Film industry

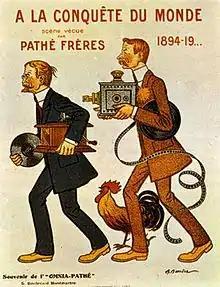

The history of Cinema of Poland is almost as long as the history of cinematography, and it has universally recognized achievements, even though Polish films tend to be less commercially available than films from several other European nations.